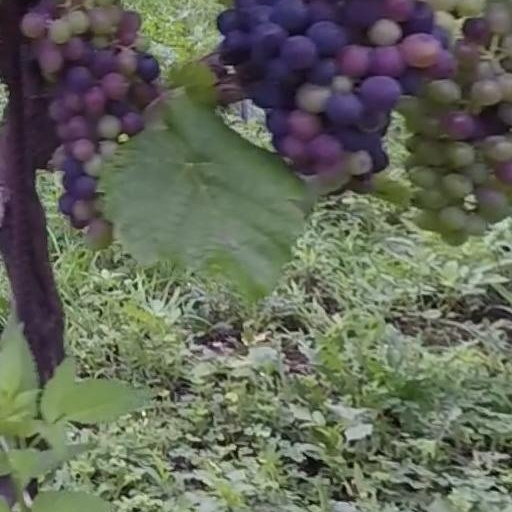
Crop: grape